Discovery and development of TRPV1 antagonists

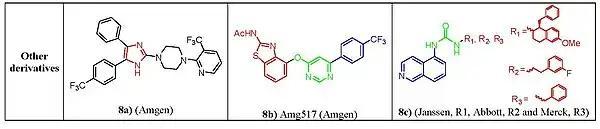
Figure 8. Structure-activity relationship of unclassified derivatives

Nonclassic antagonists lack the urea, thiourea, or amide groups typical of the classic TRPV1 ligands. Two major structural types of nonclassic antagonists have been discovered. First there are the imidazole derivatives. Starting from a 4,6-disubstituted benzimidazole lead structure, a series of 4,5-biarylimidazoles capable to block both capsaicin and acid-induced calcium influx in TRPV1-expressing Chinese hamster ovary cells. Imidazole (fig. 8a) was identified as a highly potent and orally bioavailable TRPV1. Another class are the diaryl ethers and amines. Compounds from a quinazoline series can be considered as conformationally restricted analogs of a biarylamide series. In terms of activity 5-isoquinoline was found the most active among and ranked in the order of 5-isoquinoline > 8-quinoline > 8-quinazoline > 8-isoquinoline ≥ cinnoline > phthalazine > quinoxaline > 5-quinoline e.g. AMG-517 (fig. 8b), although it lacks any recognizable carbonyl motif it still potently blocks capsaicin, proton, and heat activation of TRPV1 "in vitro" and shows a good tolerability profile. Also, the clinical candidates from Janssen, Abbott and Merck pharmaceuticals (fig. 8c) having a 5-aminoisoquinoline group as a common feature suggesting that there is a key interaction of this group at the receptor site for TRPV1 antagonist activity.